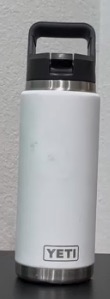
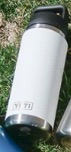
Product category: misc
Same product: yes